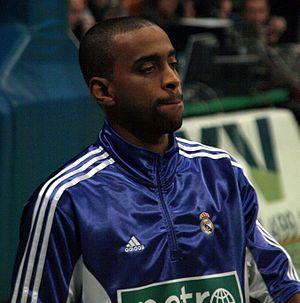
Louis Herbert Bullock Jr est un joueur de basket-ball américain, jouant au poste d'ailier. Il mesure 1,86 m.